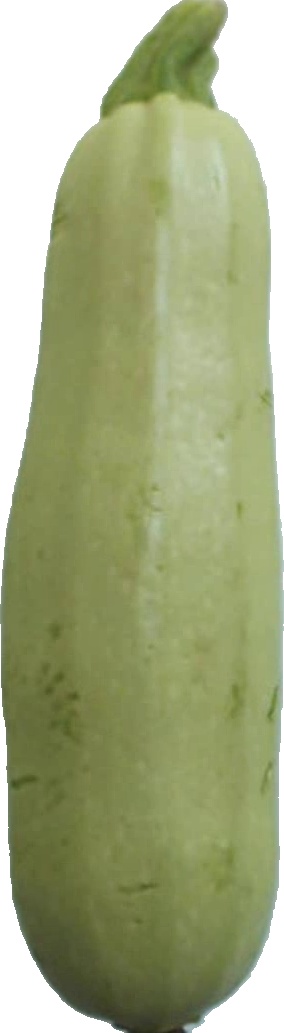
Label: zucchini_1